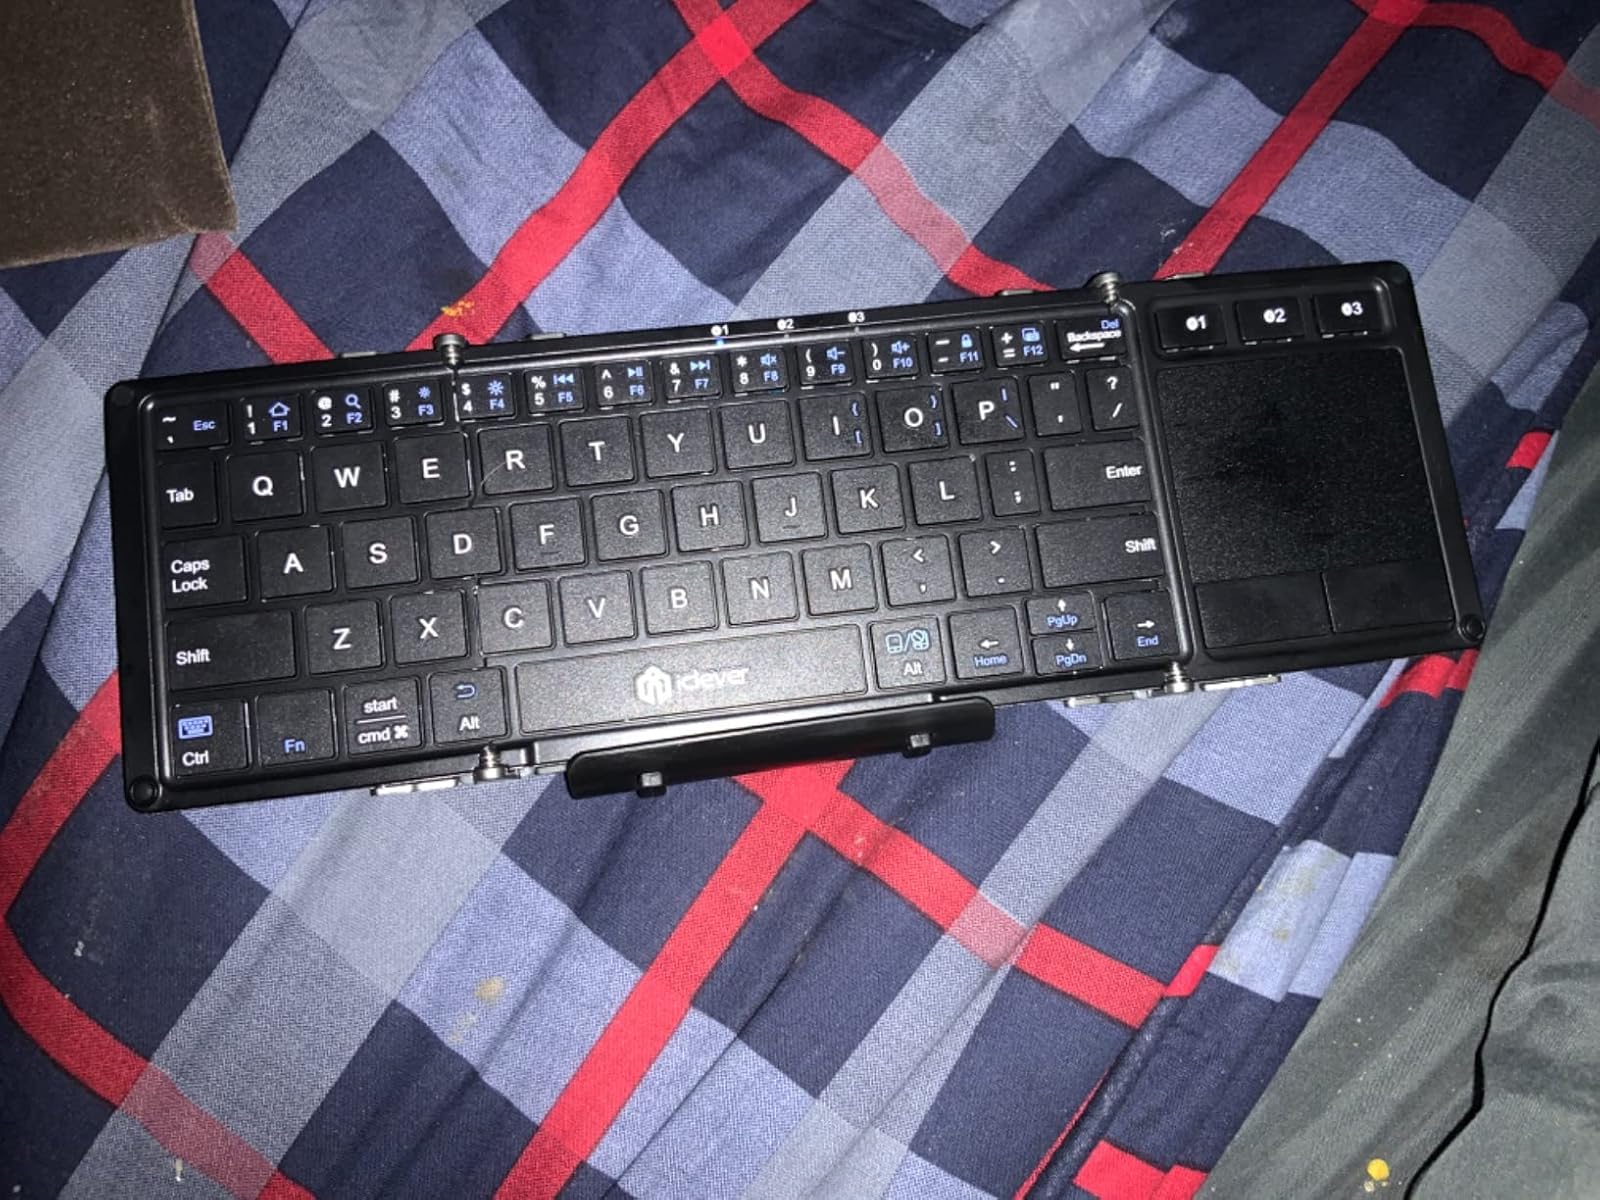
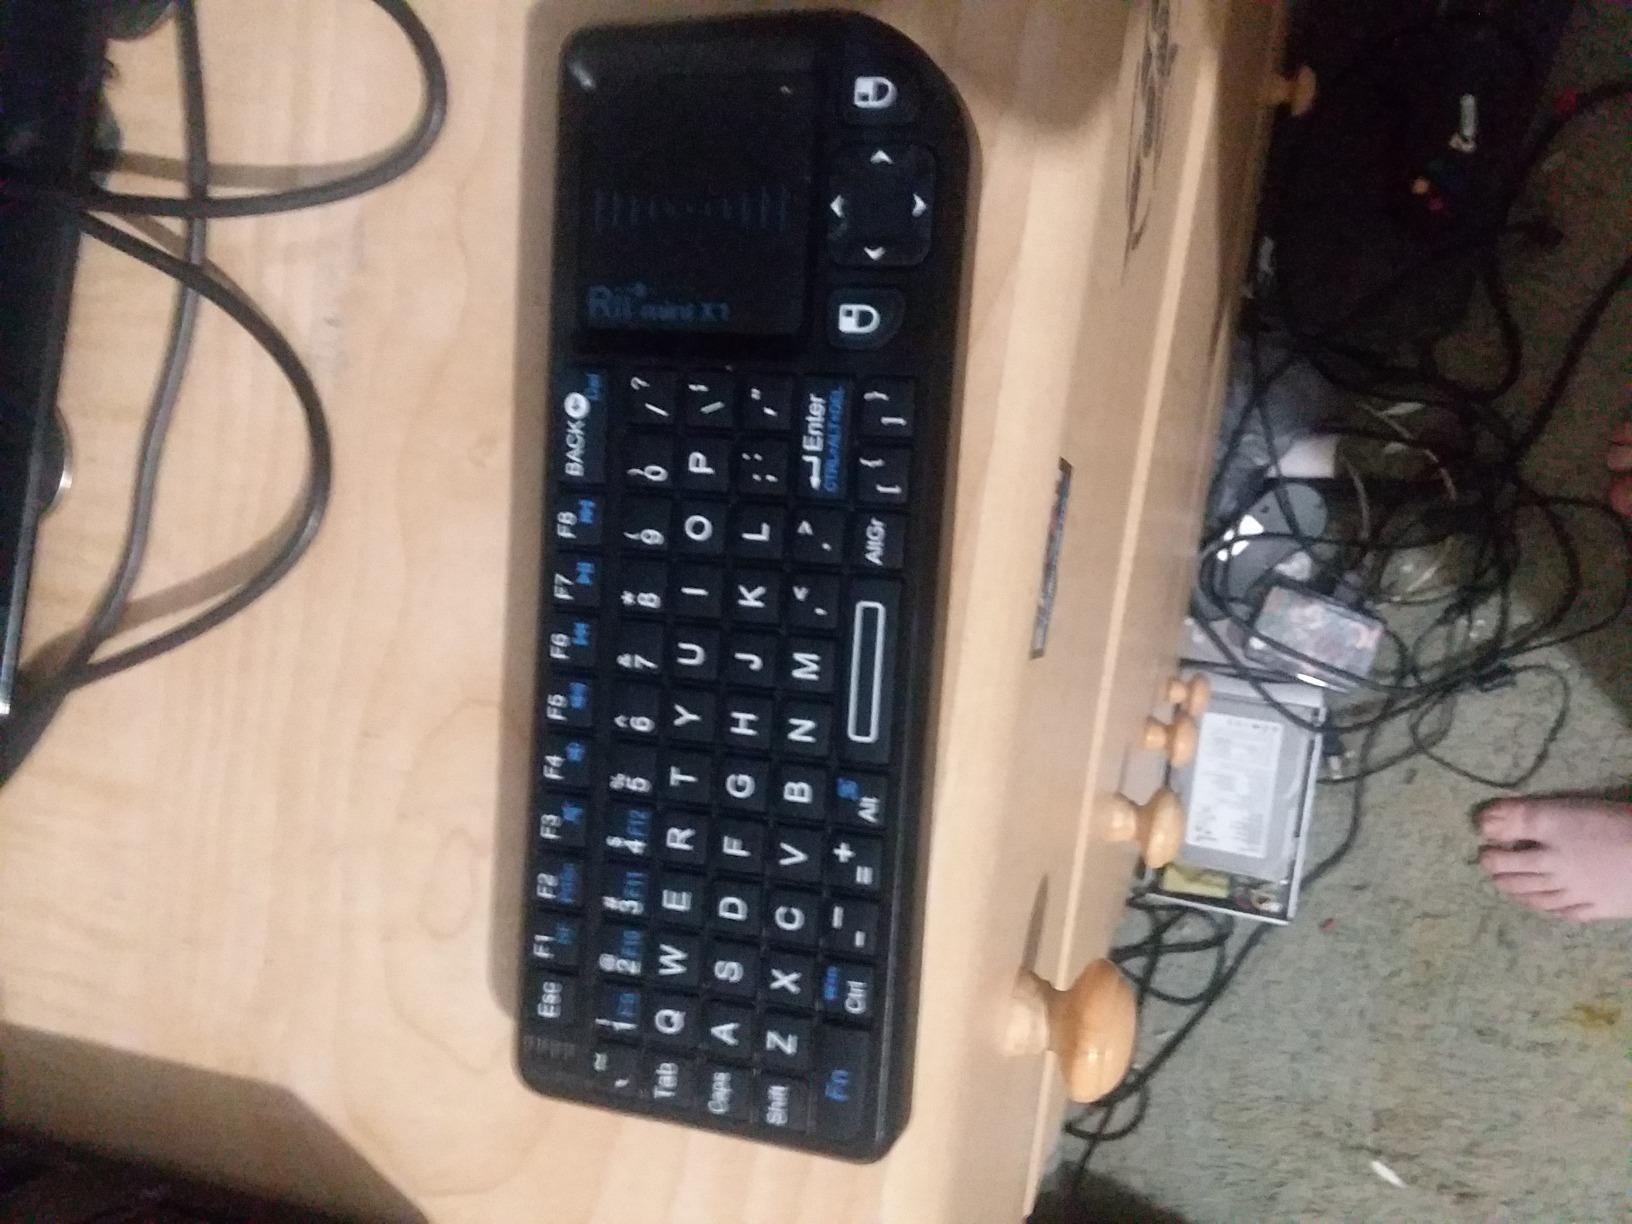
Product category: keyboard
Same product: no